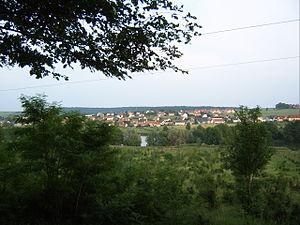
Woustviller est une commune française située dans le département de la Moselle et le bassin de vie de la Moselle-Est, en région Grand Est.